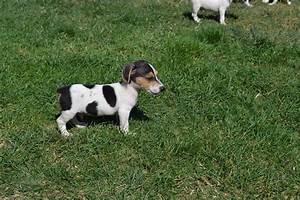
dog